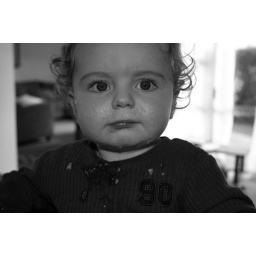
there is a short person in our house who is very good at making a mess.